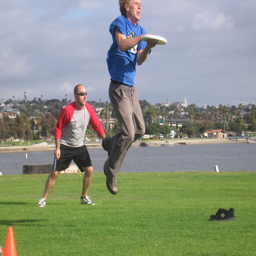
A man is full in the air catching the frisbee.
a man jumping up and catching a frisbee
A young man jumping into the air holding a white frisbee.
In a park area near a small lake two men are on the grass and one man jumps up holding a Frisbee.
A man jumps in the air to catch a frisbee.